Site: brandenburg
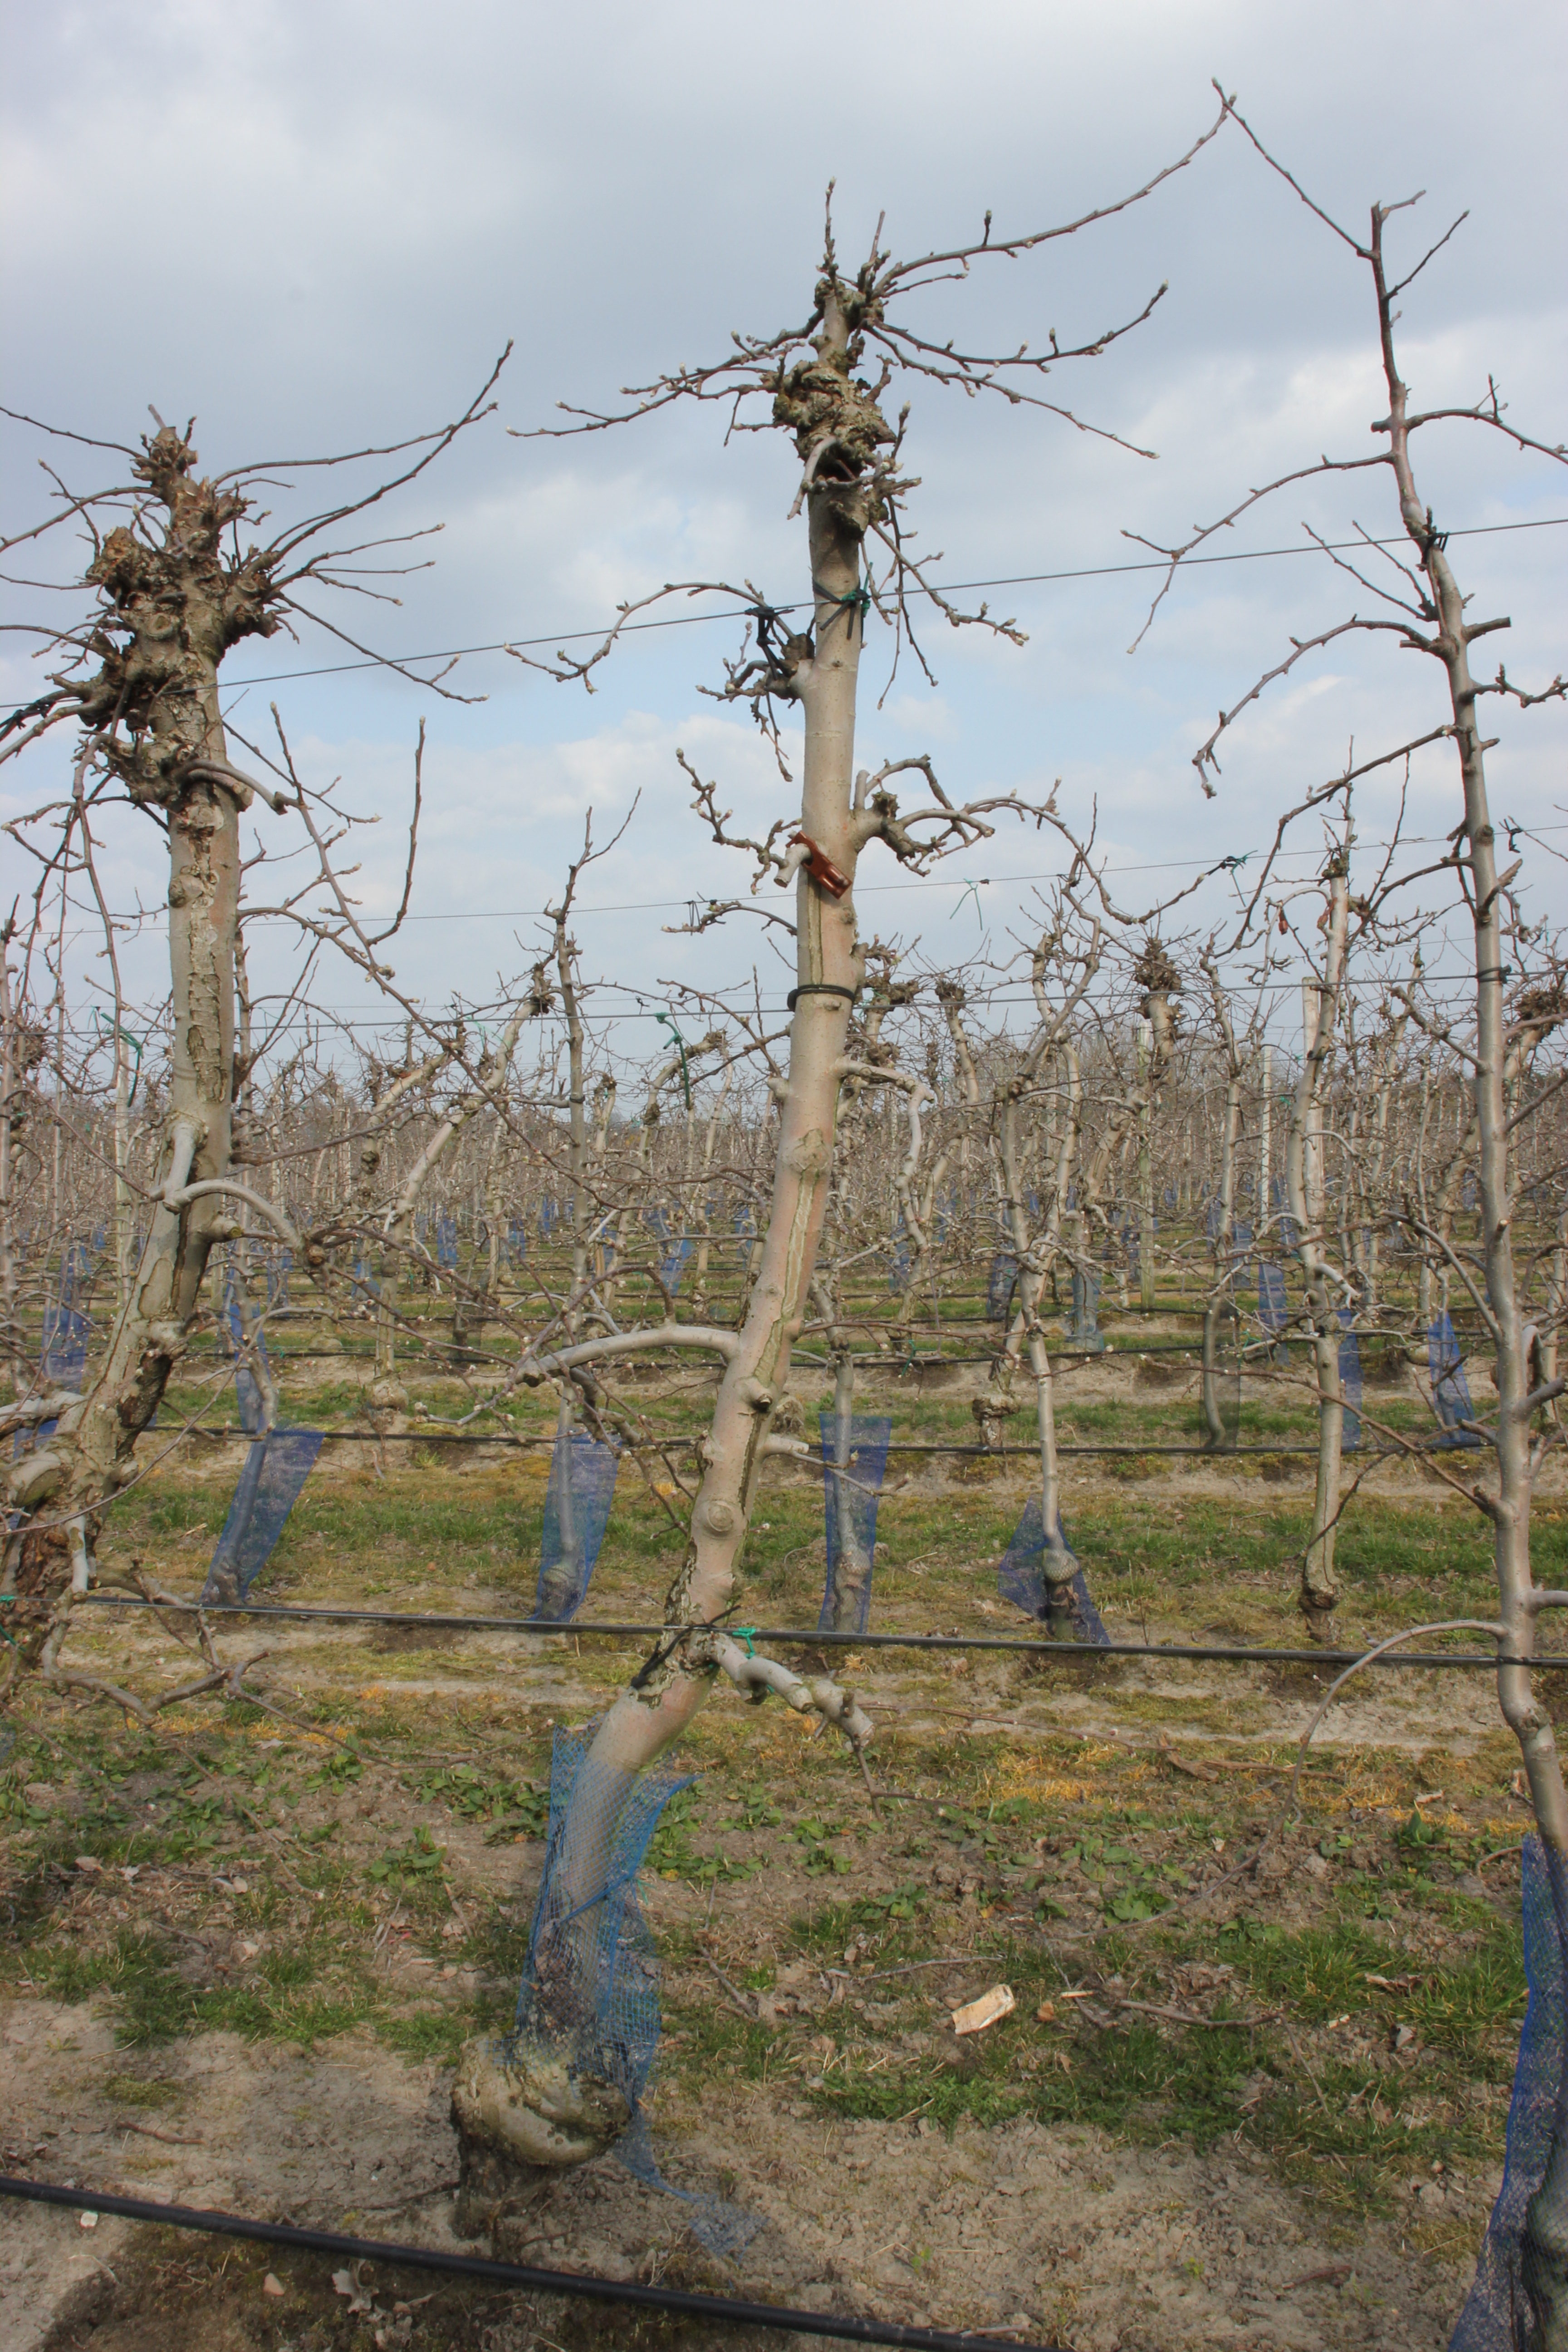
Growth stage (BBCH 03): Bud development